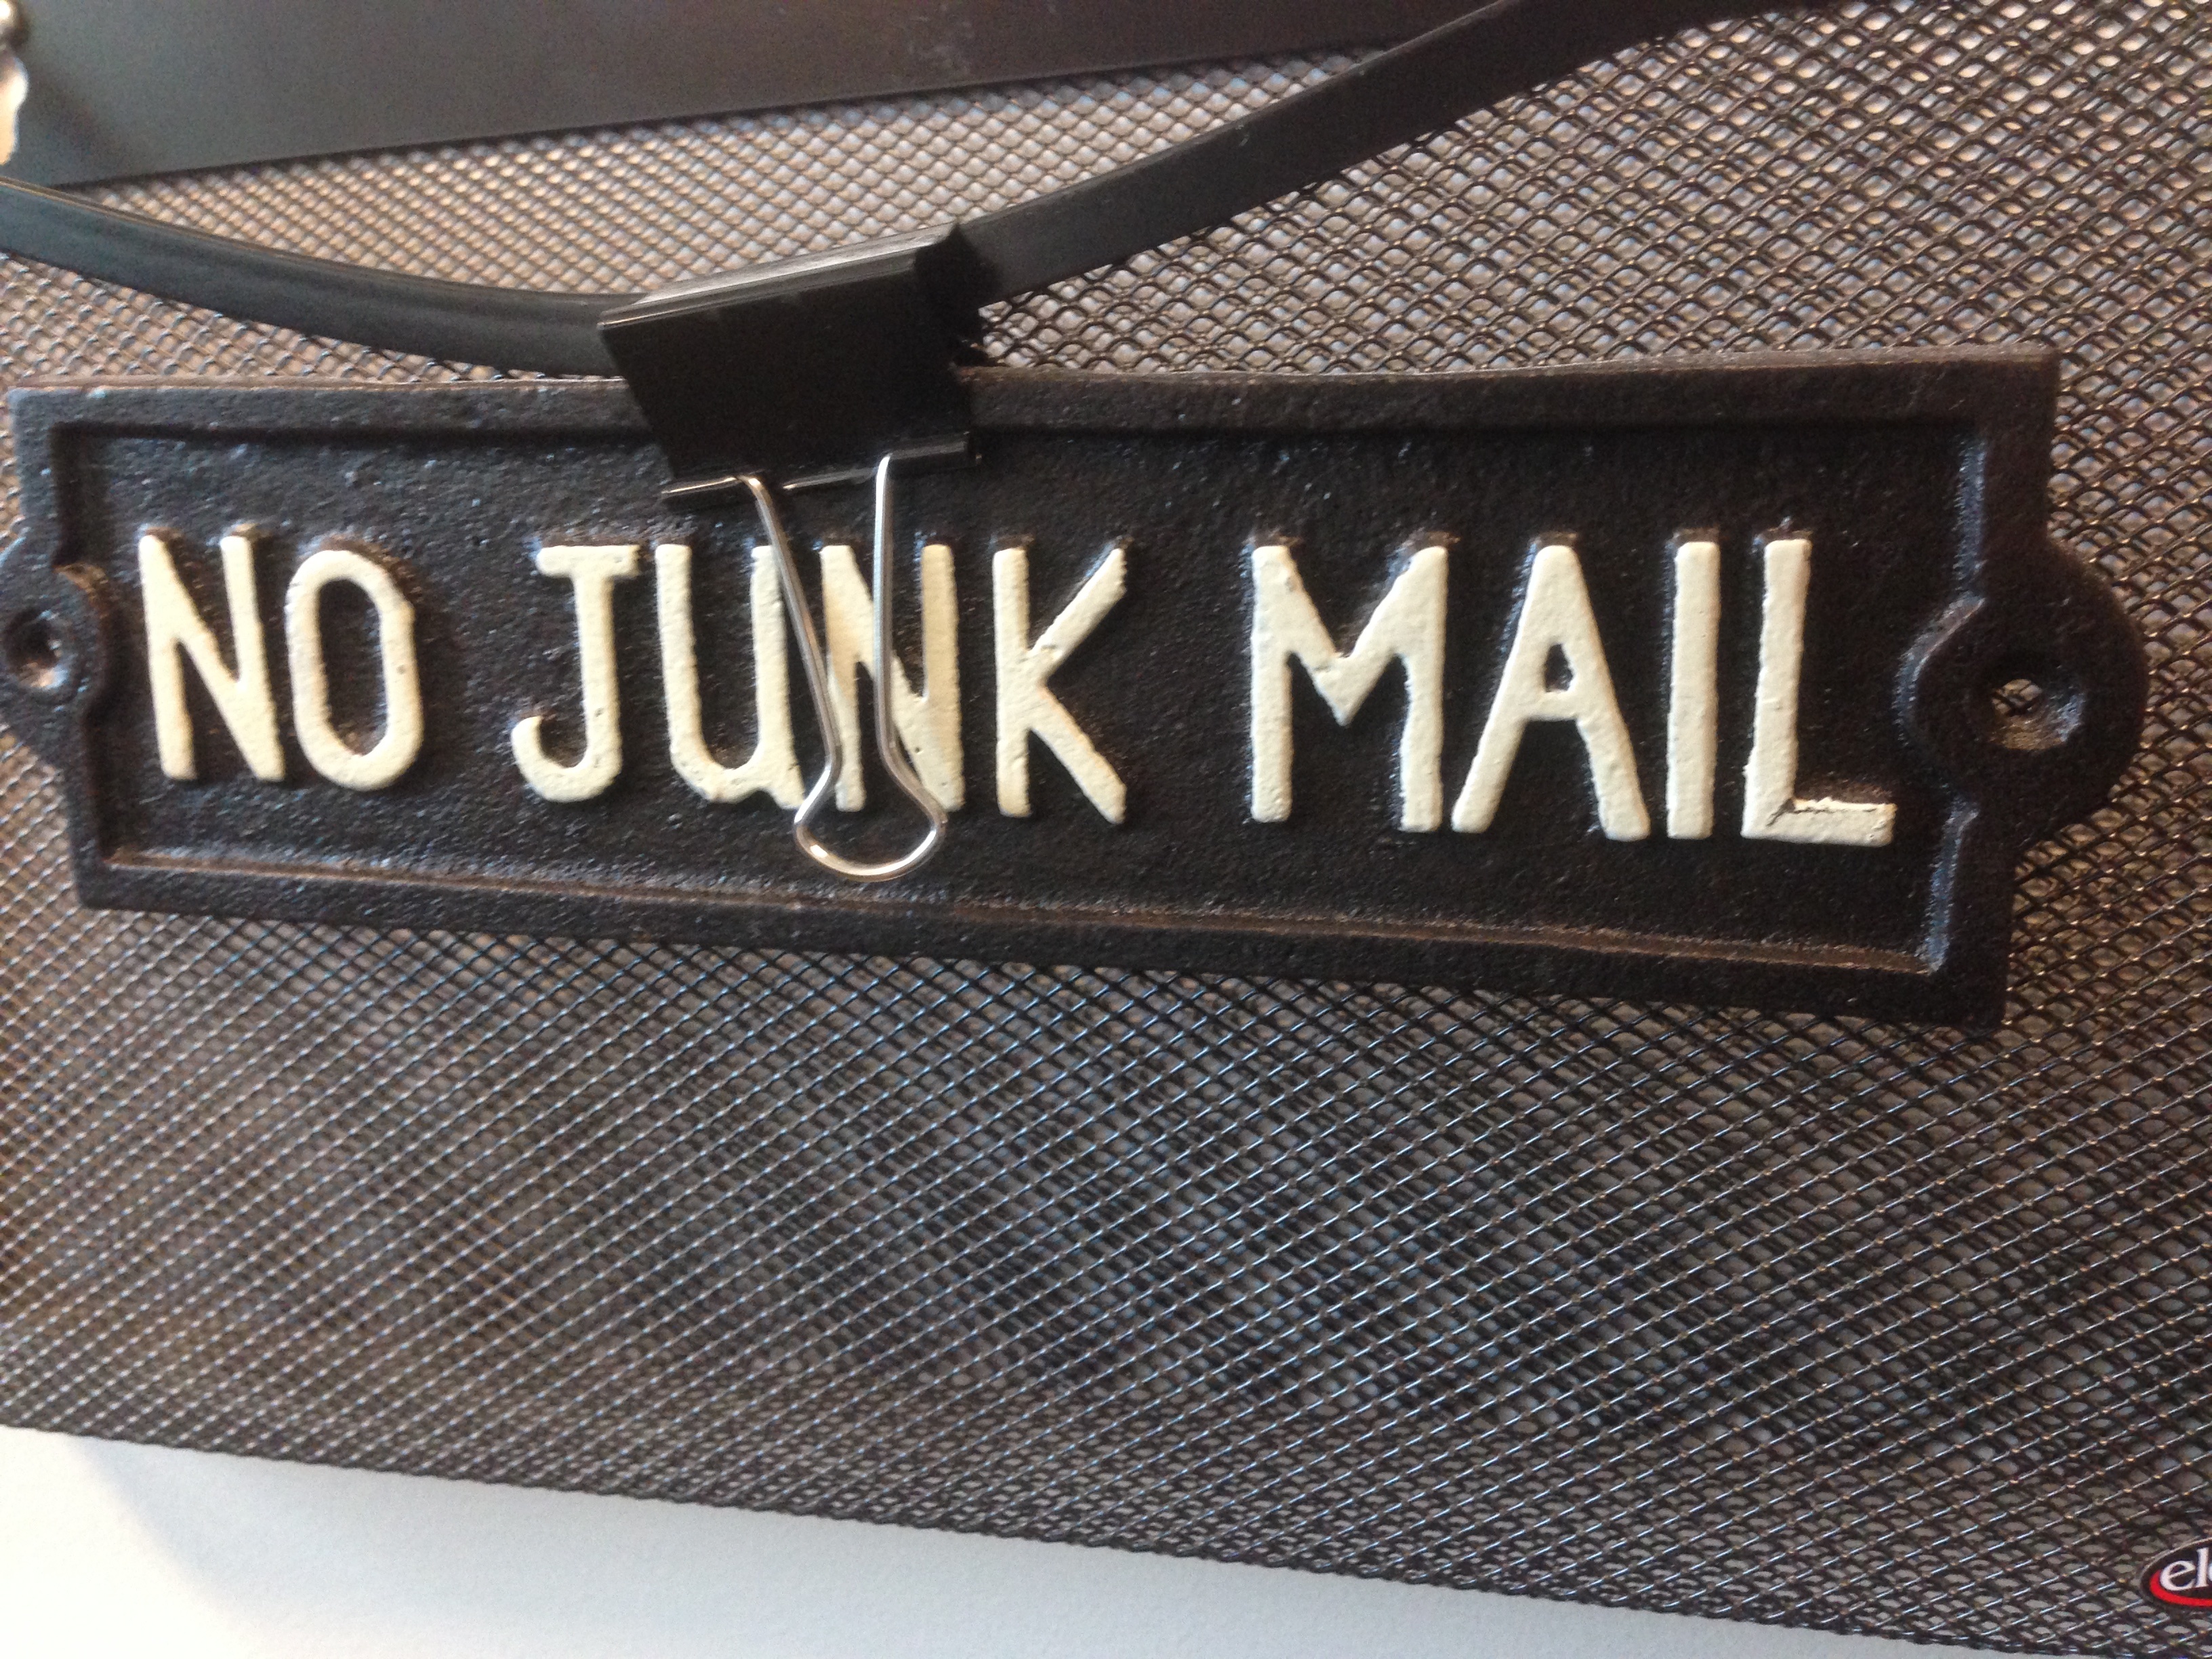
brand, automotive exterior, fashion accessory